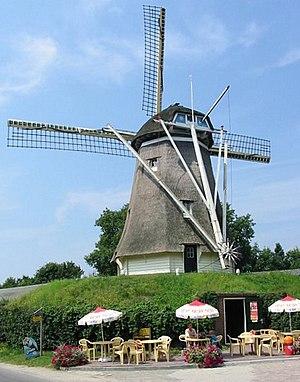
Cet article recense les moulins à vent de la province de Gueldre, aux Pays-Bas.